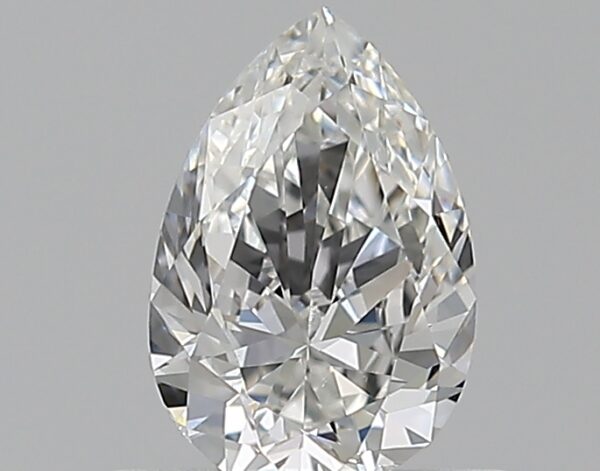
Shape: pear
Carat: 0.5
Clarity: VS2
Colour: G
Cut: VG
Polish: EX
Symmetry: VG
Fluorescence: N
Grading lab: GIA
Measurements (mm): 6.62 x 4.38 x 2.69